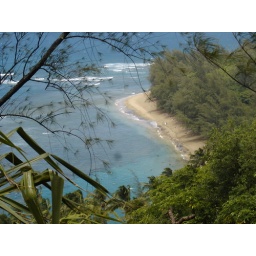
nice pic of the beach below the trail, near the end of the road